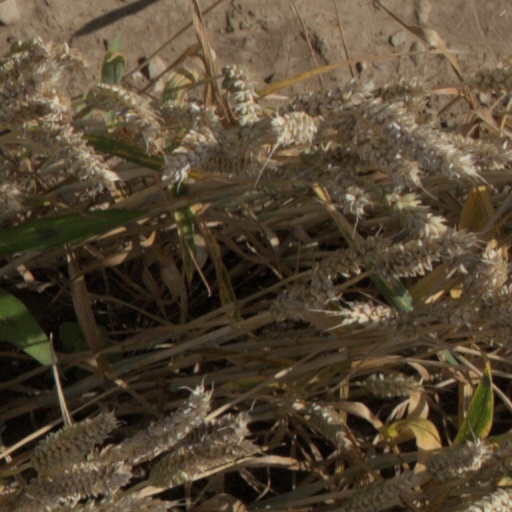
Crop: wheat